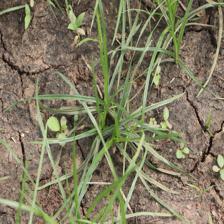
Label: Grass